Geography of Mali

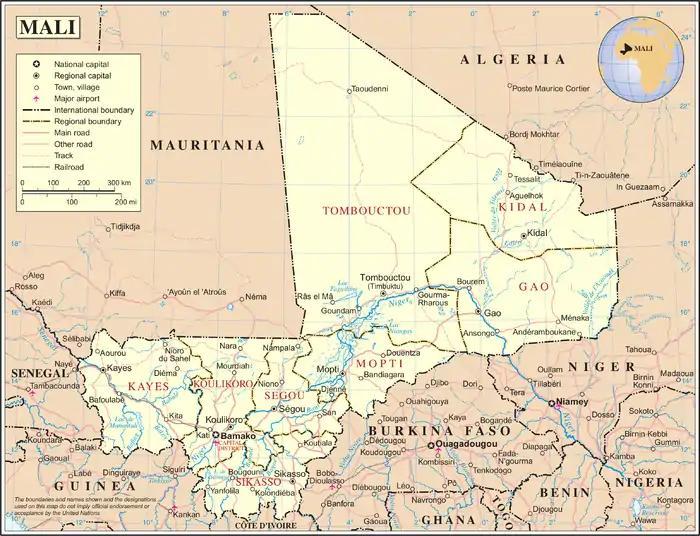
A map of Mali

Mali is a landlocked nation in West Africa, located southwest of Algeria, extending south-west from the southern Sahara Desert through the Sahel to the Sudanian savanna zone. Mali's size is 1,240,192 square kilometers.